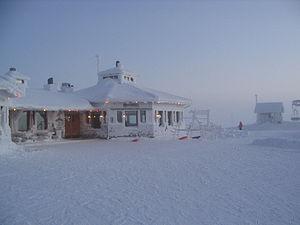
Inari est une municipalité de l'extrême nord de la Finlande, dans la région et province de la Laponie. Les frontières de la commune sont deux pays : la Russie et la Norvège ainsi que quatre communes : Sodankylä, Kittilä, Enontekiö et Utsjoki. C'est la commune la plus étendue de Finlande et deuxième d'Europe par la superficie. La municipalité a une taille comparable à des pays comme Israël, la Slovénie ou le Koweït et occupe environ 5 % de la superficie de la Finlande. Le Parlement sami de Finlande est situé dans la localité d'Inari.
Saariselkä est une chaîne de tunturis située sur les communes de Savukoski et de Sodankylä. C'est aussi le nom d'une petite station de sports d'hiver située sur le territoire de la commune de Inari), dans la région de Laponie en Finlande.